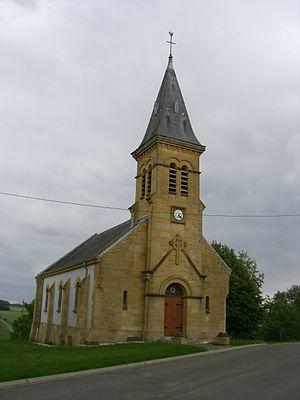
Champigneulle est une commune française située dans le département des Ardennes, en région Grand Est.